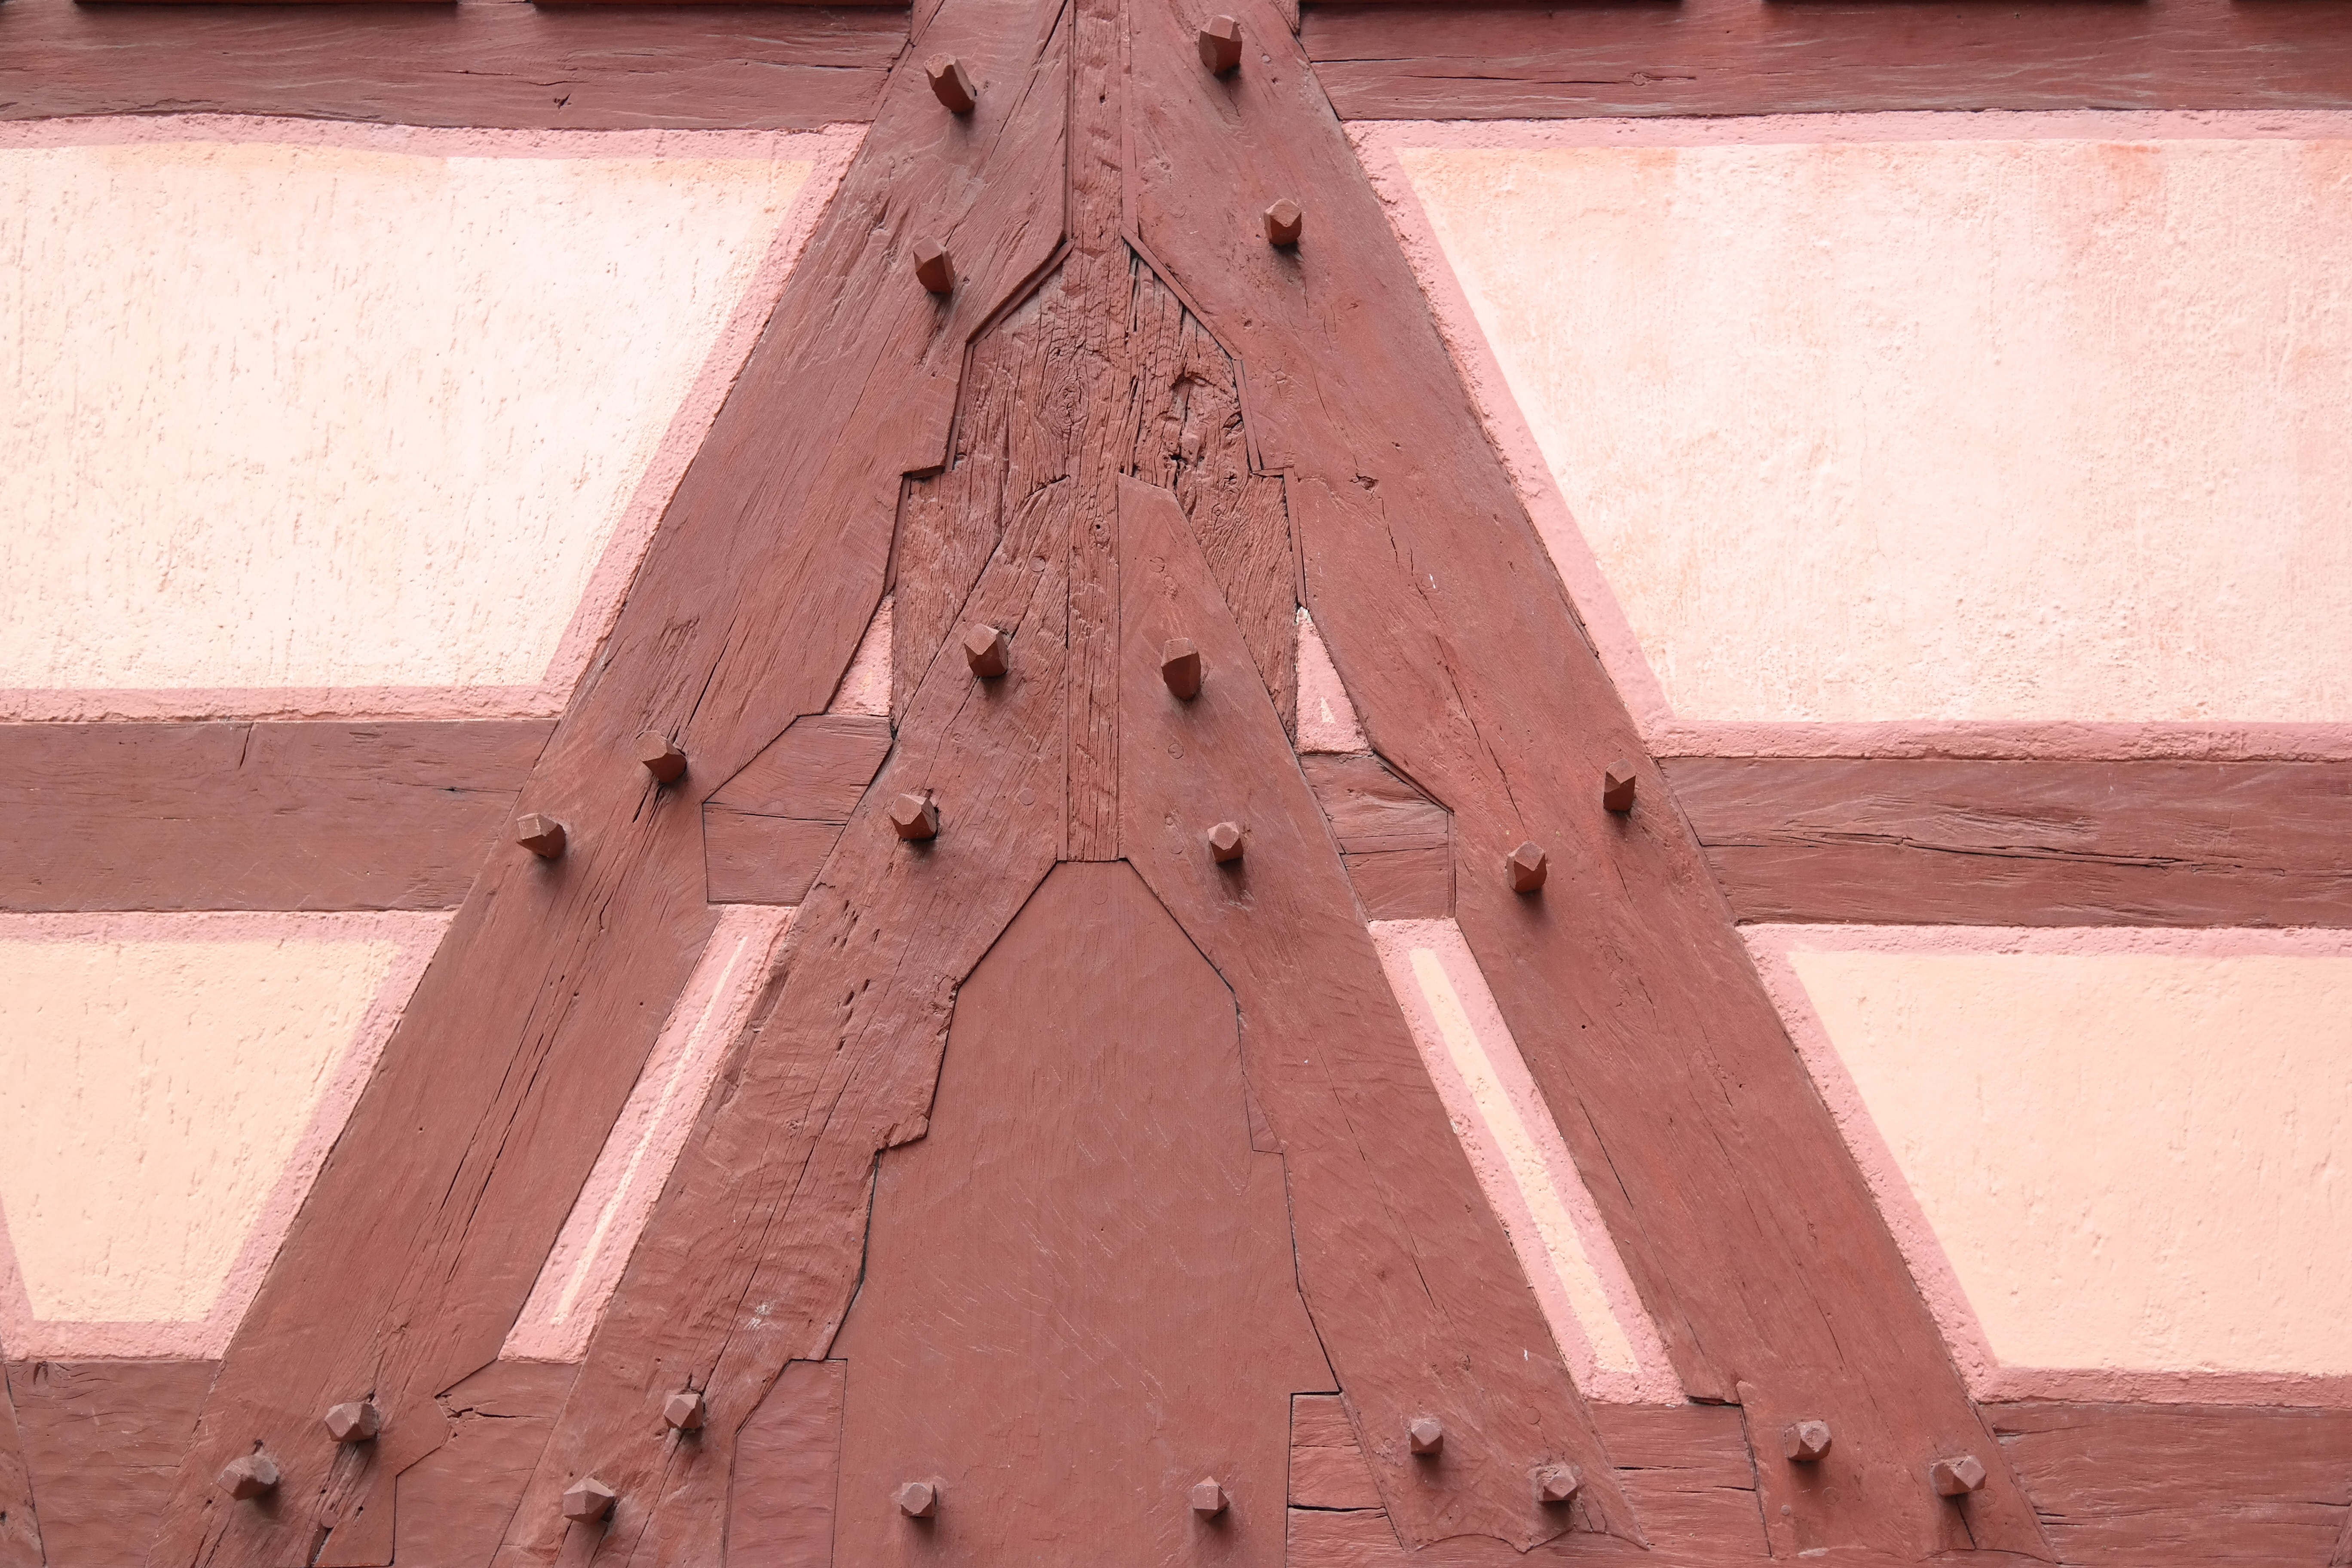
architecture, wood, house, window, roof, wall, bar, red, color, brick, material, temple, shape, fachwerkhaus, truss, entablature, ancient history, wood nails